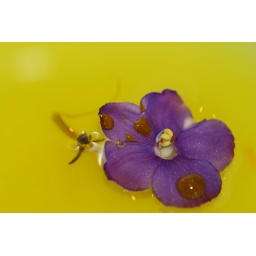
swimming in yellow